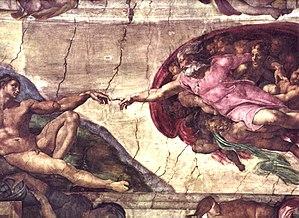
L'immortalité ou la vie prolongée ad libitum implique la notion de forme de vie ou au moins de pensée échappant à la mort, ou de vie après la mort, physique et / ou spirituel des esprits et des âmes, d'ordre naturelle, divine, allégorique, de mémoire, ou autre... Elle est un des thèmes controversés majeurs de toute l'Histoire de l'Humanité, de l'anthropologie, de la médecine, des sciences, de la métaphysique, de la philosophie, de la psychologie, de la mythologie, de la foi religieuse, et des arts, de la littérature, et de la culture...
La Création d'Adam est l'une des neuf fresques inspirées du livre de la Genèse, peintes par Michel-Ange sur la partie centrale de la voûte du plafond de la chapelle Sixtine, dans la cité du Vatican. Elle constitue la quatrième histoire de cette série de neuf, précédée par la Séparation de la Terre et des Eaux, et suivie par la Création d'Ève. Bien qu'évoquée relativement tôt dans la Genèse, donc dans la séquence des fresques ornant la voûte, la Création d'Adam n'a été achevée par Michel Ange que tardivement, vers 1511, alors que l'exécution de la voûte centrale dura de 1508 à 1512.